Chikara Sakaguchi

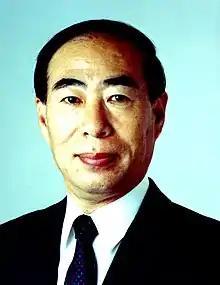
Official portrait, 2000

is a Japanese politician who served in the House of Representatives between 1972 and 2012, and as Minister of Health, Labour and Welfare from 2001 to 2004.